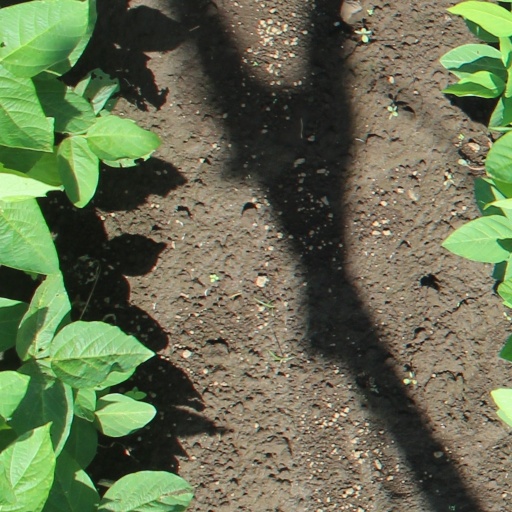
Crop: soybean